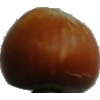
Label: nut_forest